Salisbury Bluff

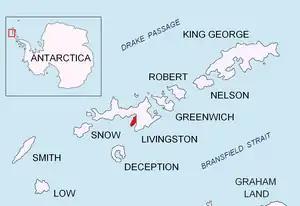
Location of Hurd Peninsula in the South Shetland Islands.

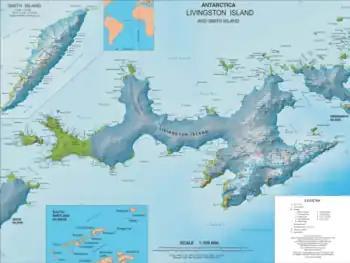
Topographic map of Livingston Island and Smith Island.

Salisbury Bluff is the point forming the south side of the entrance to Las Palmas Cove in Hurd Peninsula, Livingston Island in the South Shetland Islands, Antarctica and surmounted by a 161 m height. The area was visited by early 19th century sealers operating from nearby Johnsons Dock.